Kazimierz Bartel

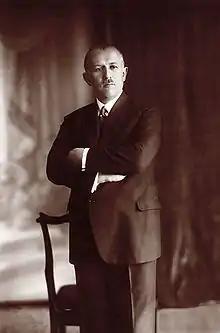
Bartel in 1929

Kazimierz Władysław Bartel (3 March 1882 – 26 July 1941) was a Polish mathematician, freemason, scholar, diplomat and politician who served as 15th, 17th and 19th Prime Minister of Poland three times between 1926 and 1930 and a Senator of Poland from 1937 until the outbreak of World War II.